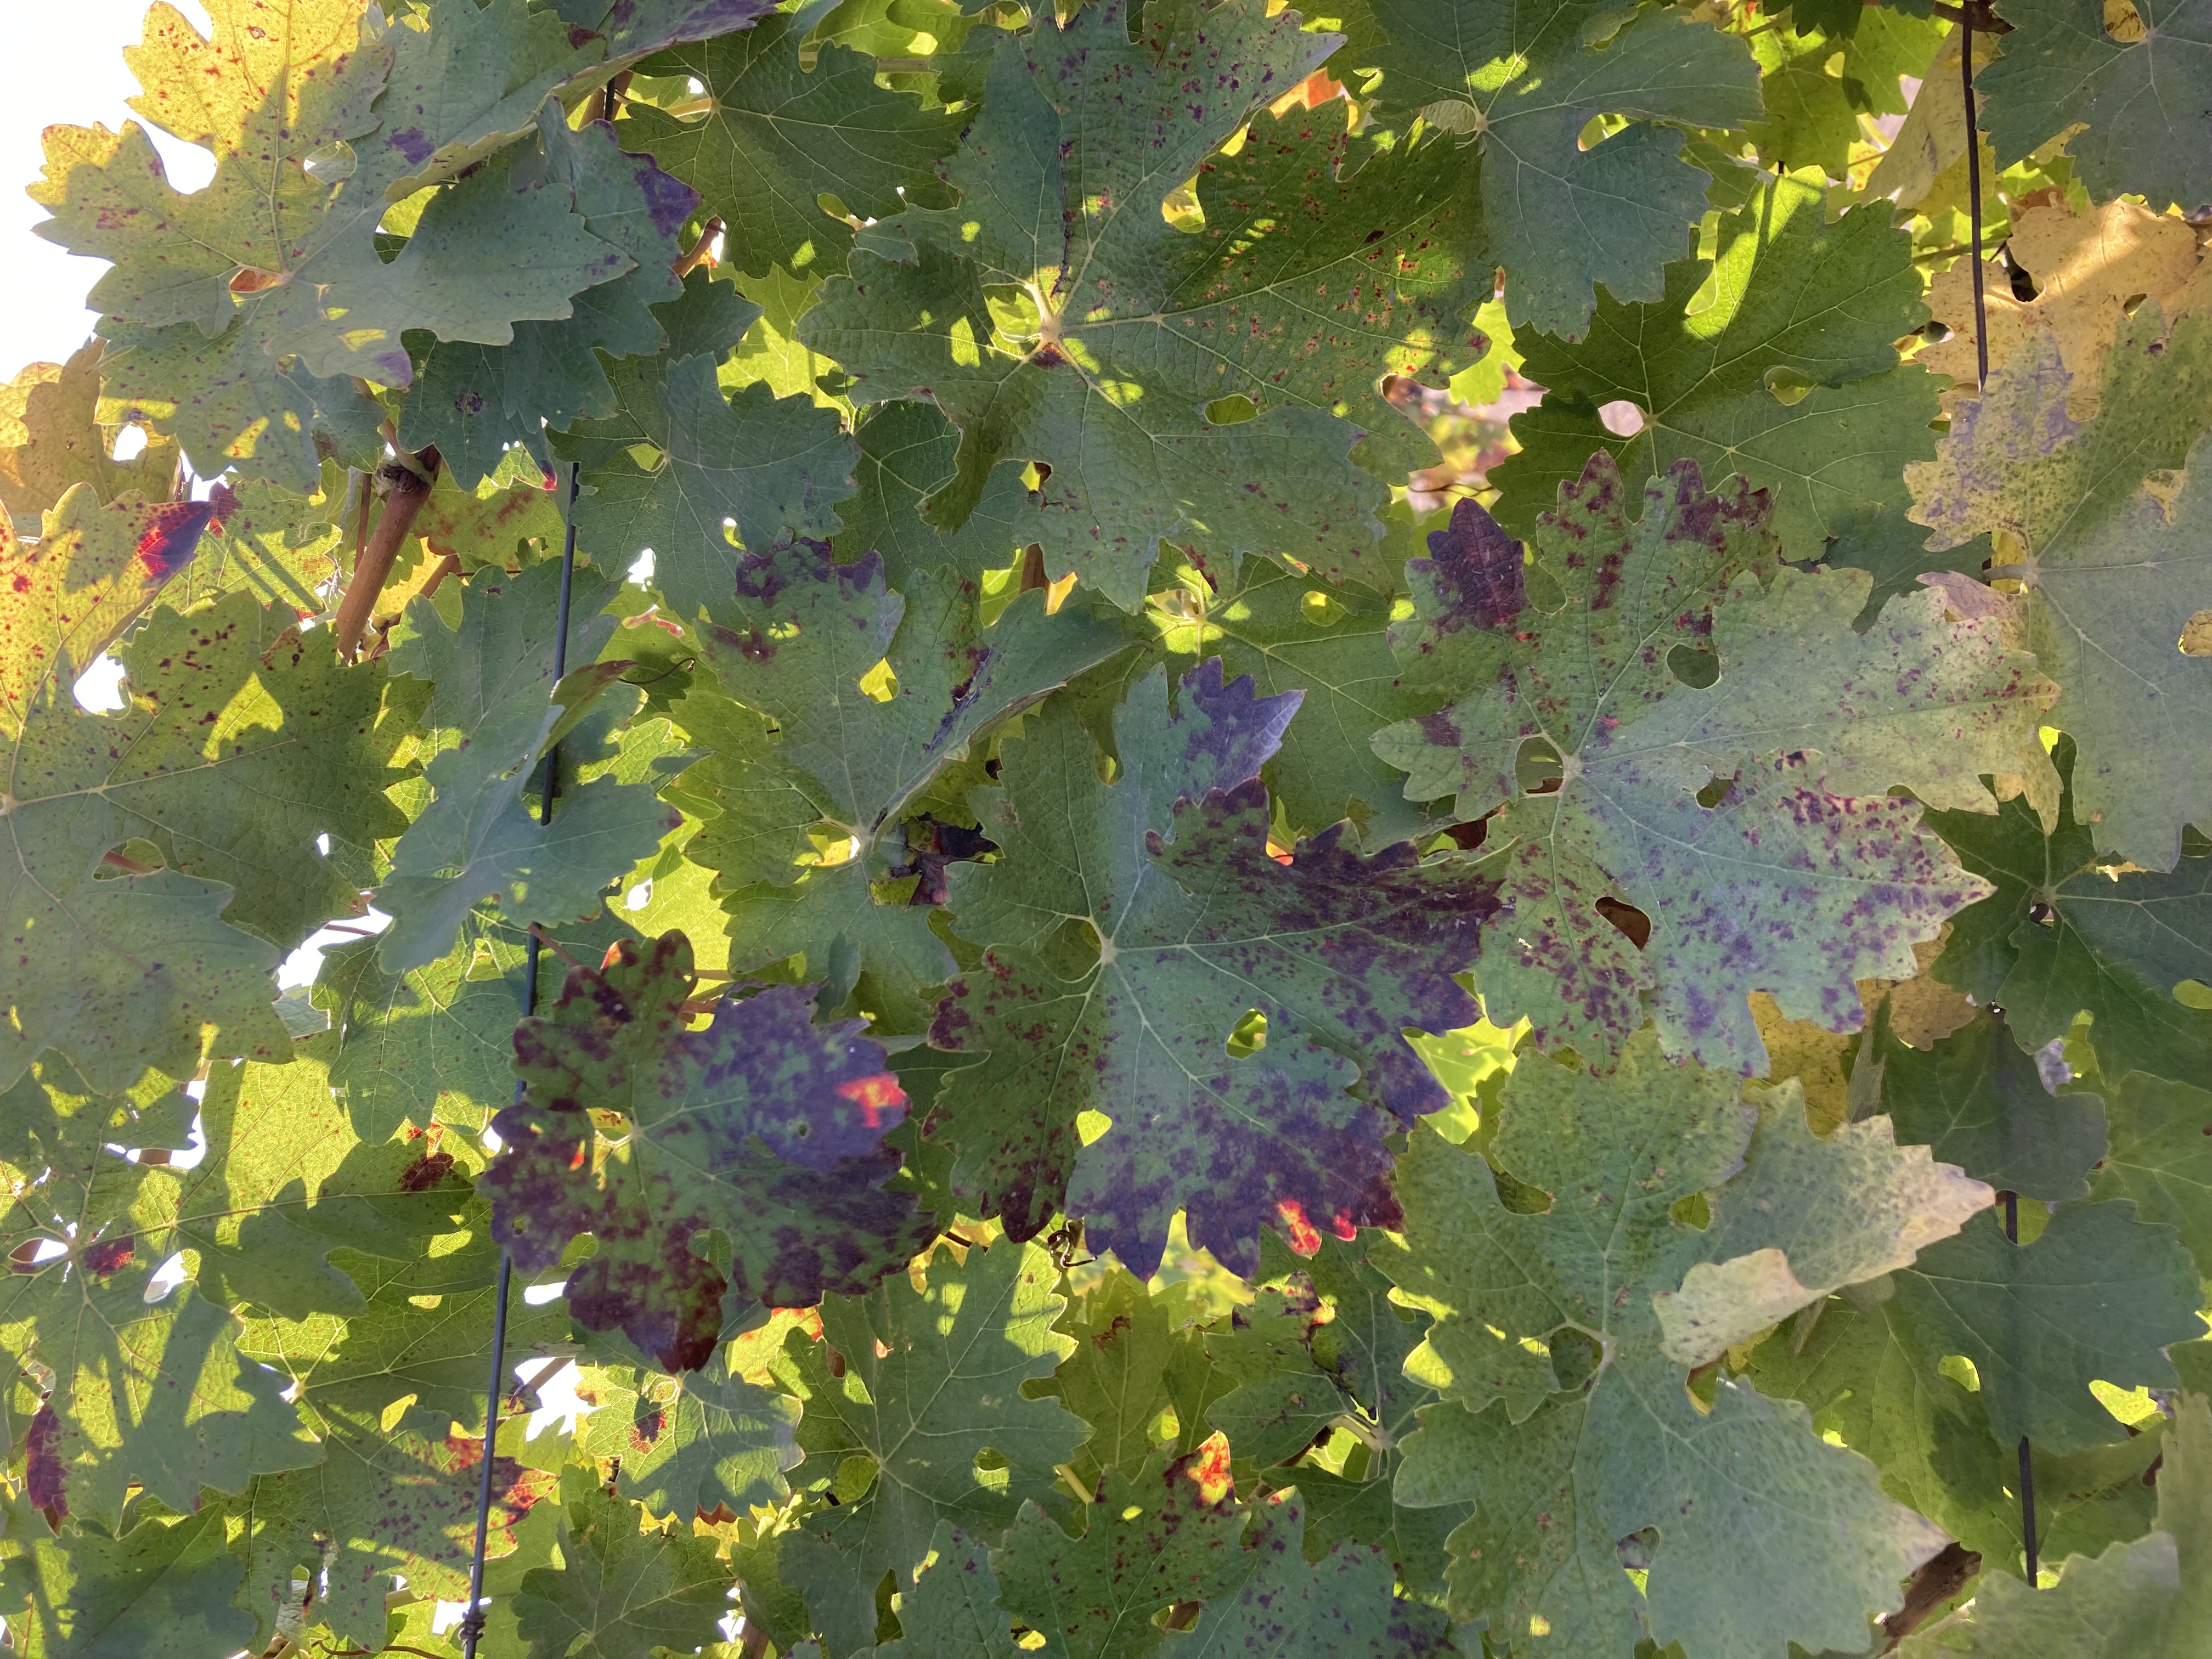
Label: Leafroll 3